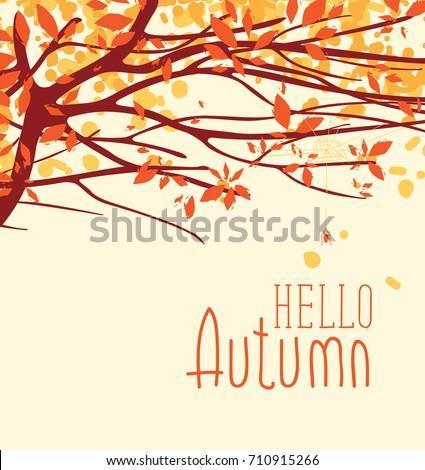
autumn landscape with fall leaves on the branches of trees